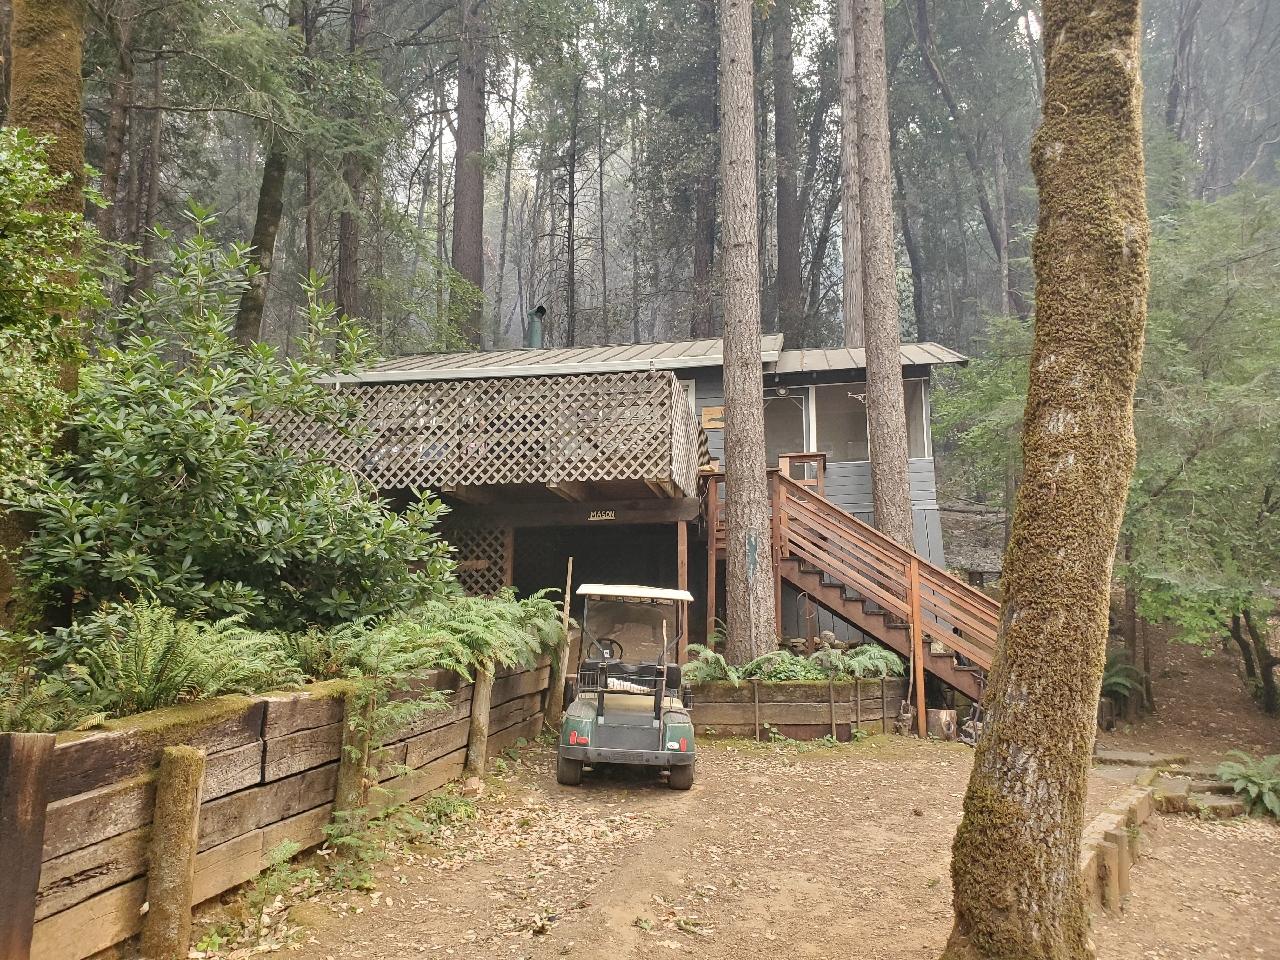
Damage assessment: affected